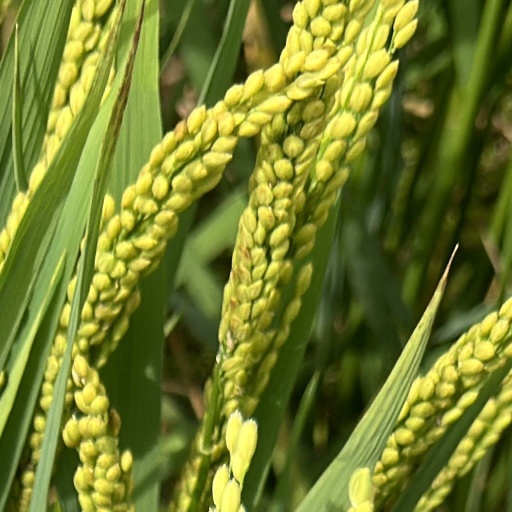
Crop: rice